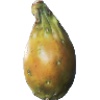
Label: cactus_fruit